Kentucky Center for Investigative Reporting

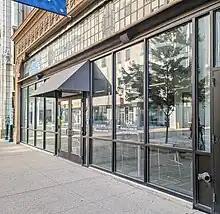
Office in Louisville

The Kentucky Center for Investigative Reporting (KyCIR) is a nonprofit digital newsroom. It is focused on watchdog journalism related to the U.S. state of Kentucky. Launched in 2013, the center is headquartered in Louisville, Kentucky. It is a service of Louisville Public Media, the NPR member organization in Louisville. Kate Howard has been the KyCIR's managing editor since 2018.